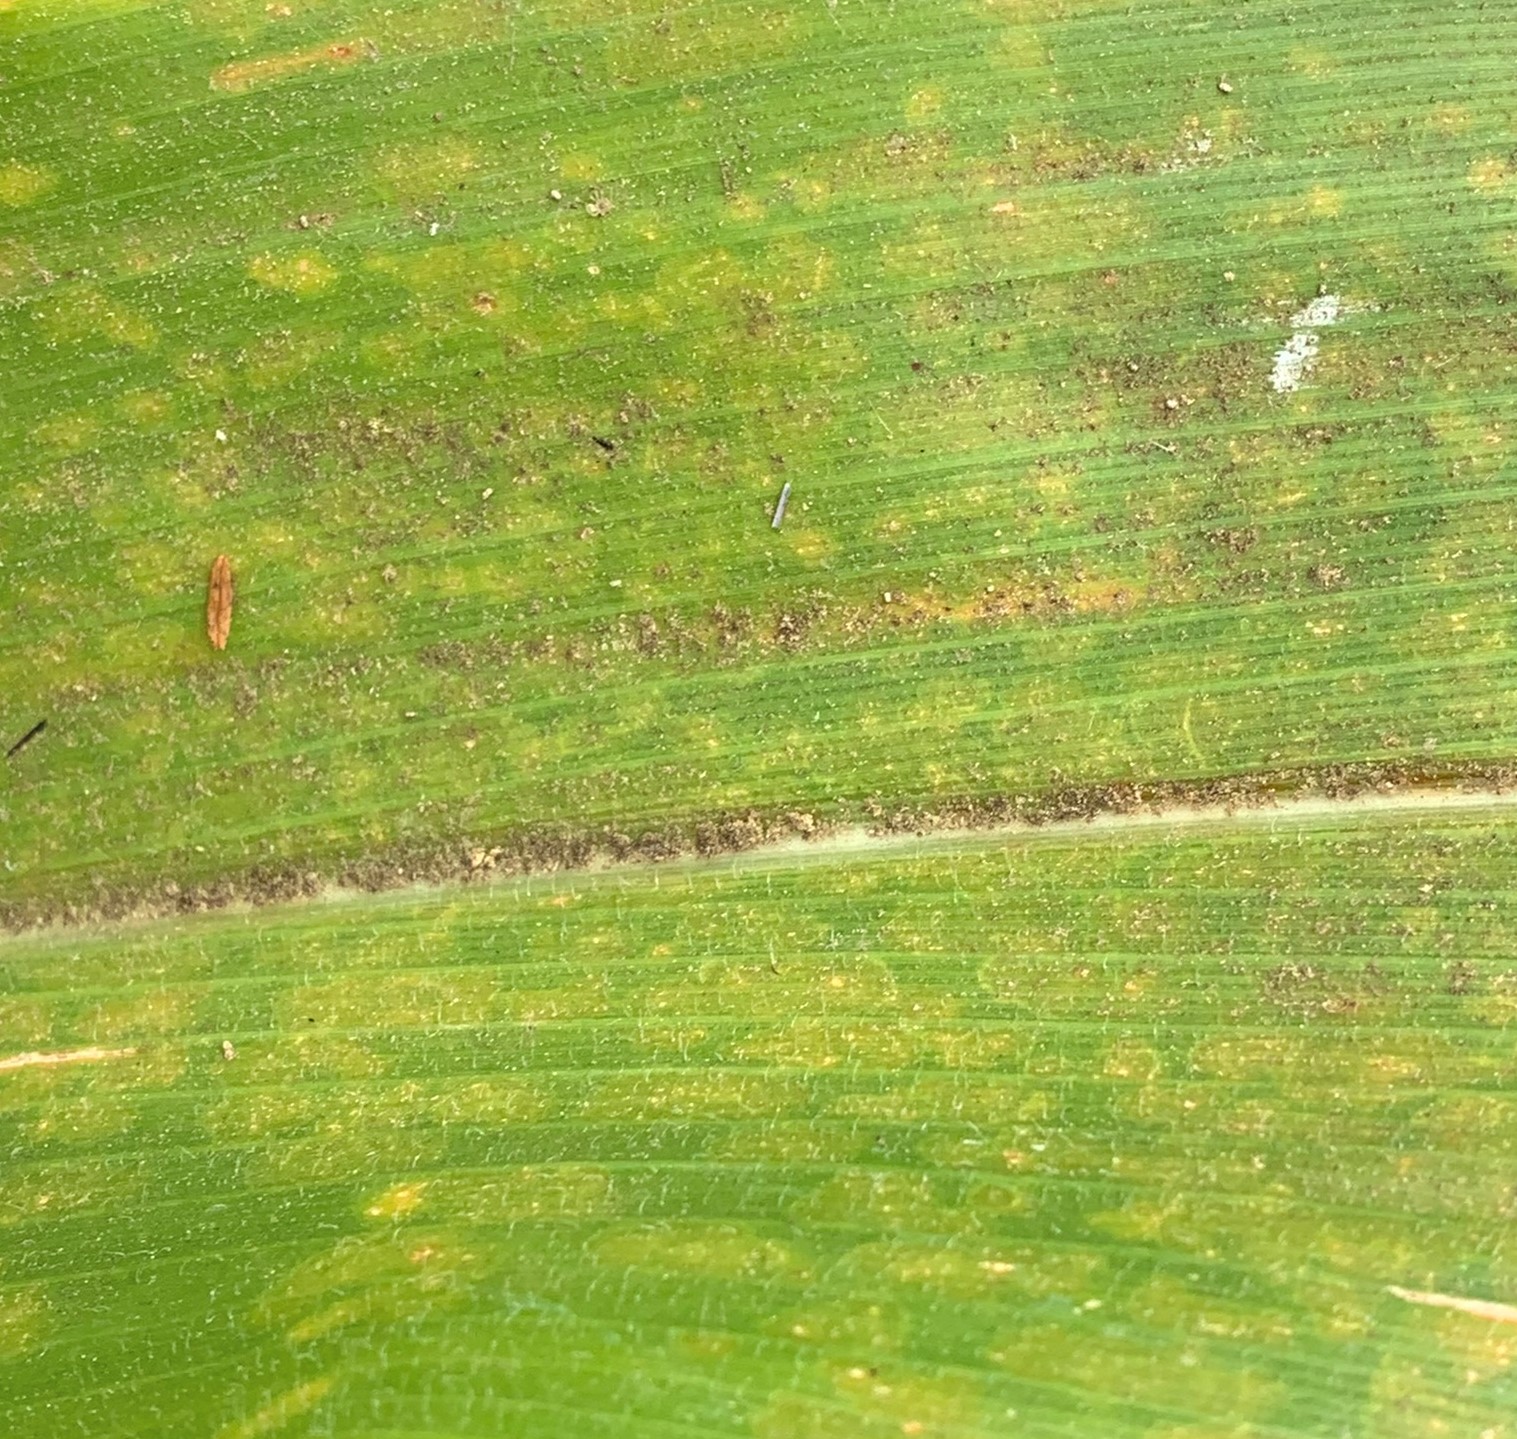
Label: MLN